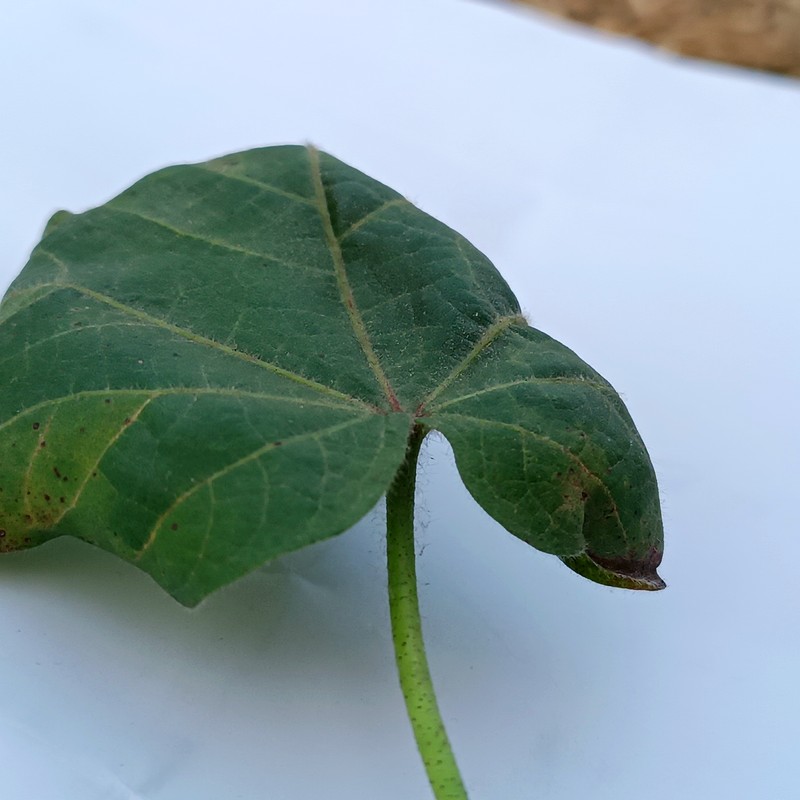
Label: Curl Virus